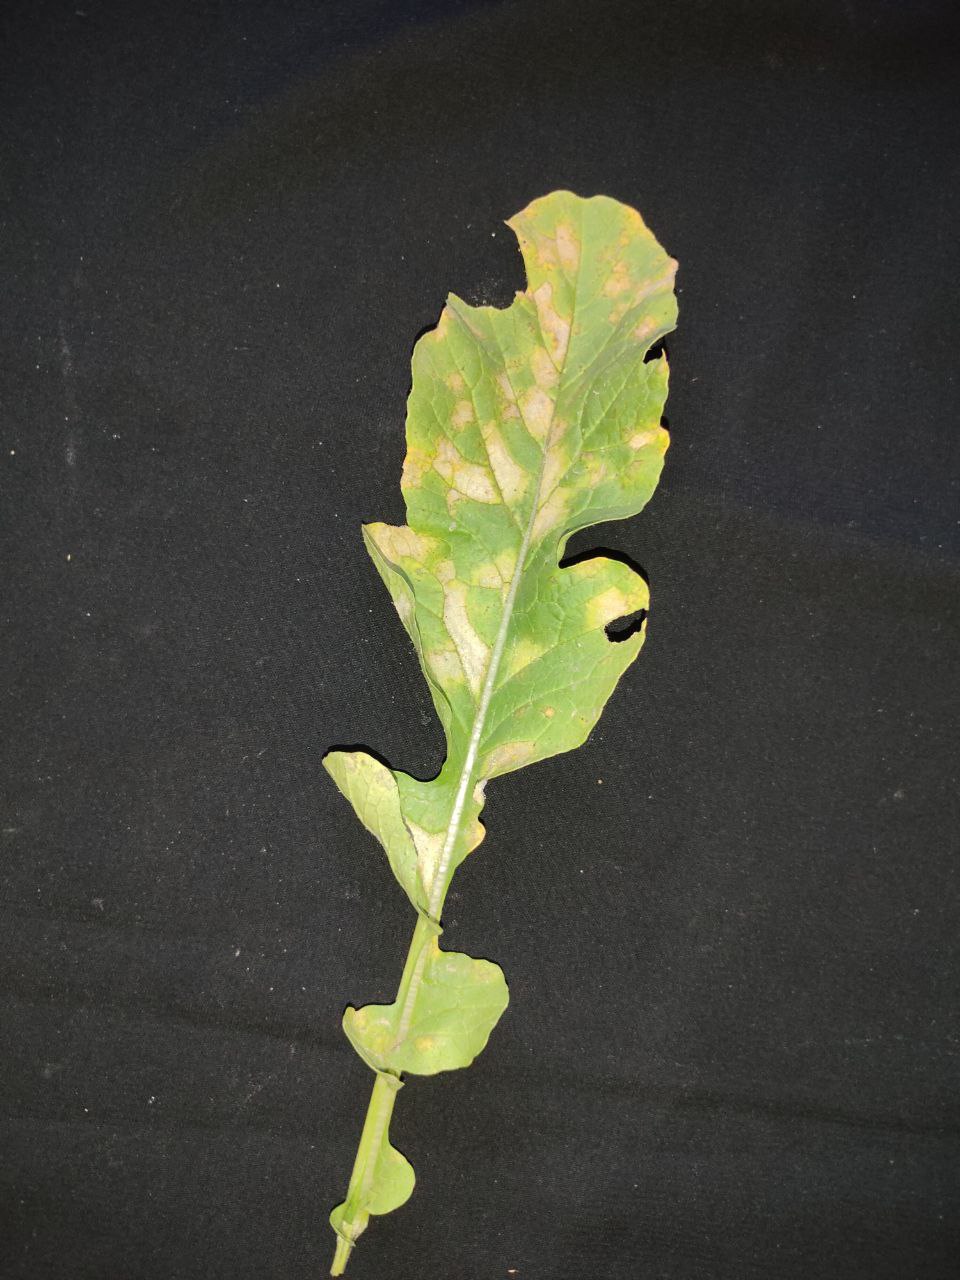
Label: Mosaic virus